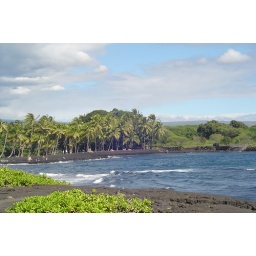
black sand beach in the back ground